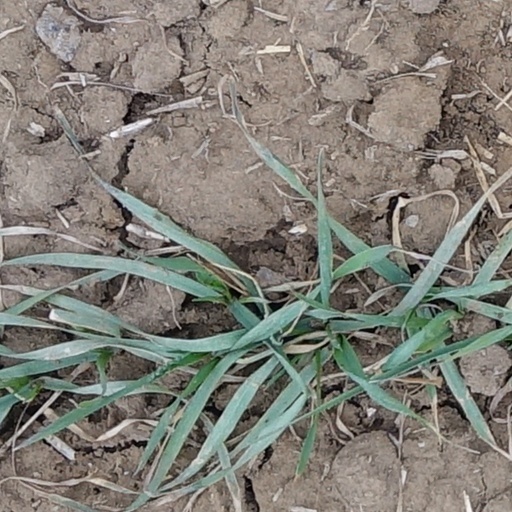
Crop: wheat